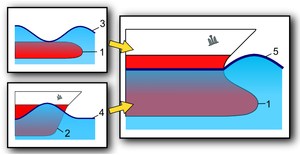
Un bulbe d'étrave est une partie de la coque d'un bateau : il s'agit d'un renflement à l'avant, au niveau du brion, en dessous de l'étrave.